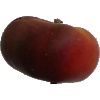
Label: Nectarine Flat 1